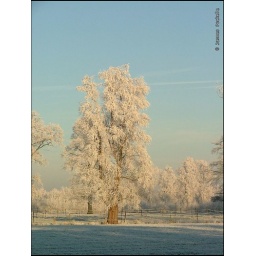
white tree in the fiels